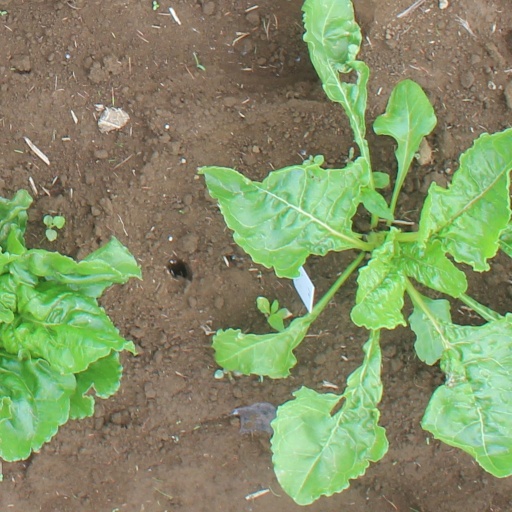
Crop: sugar beet